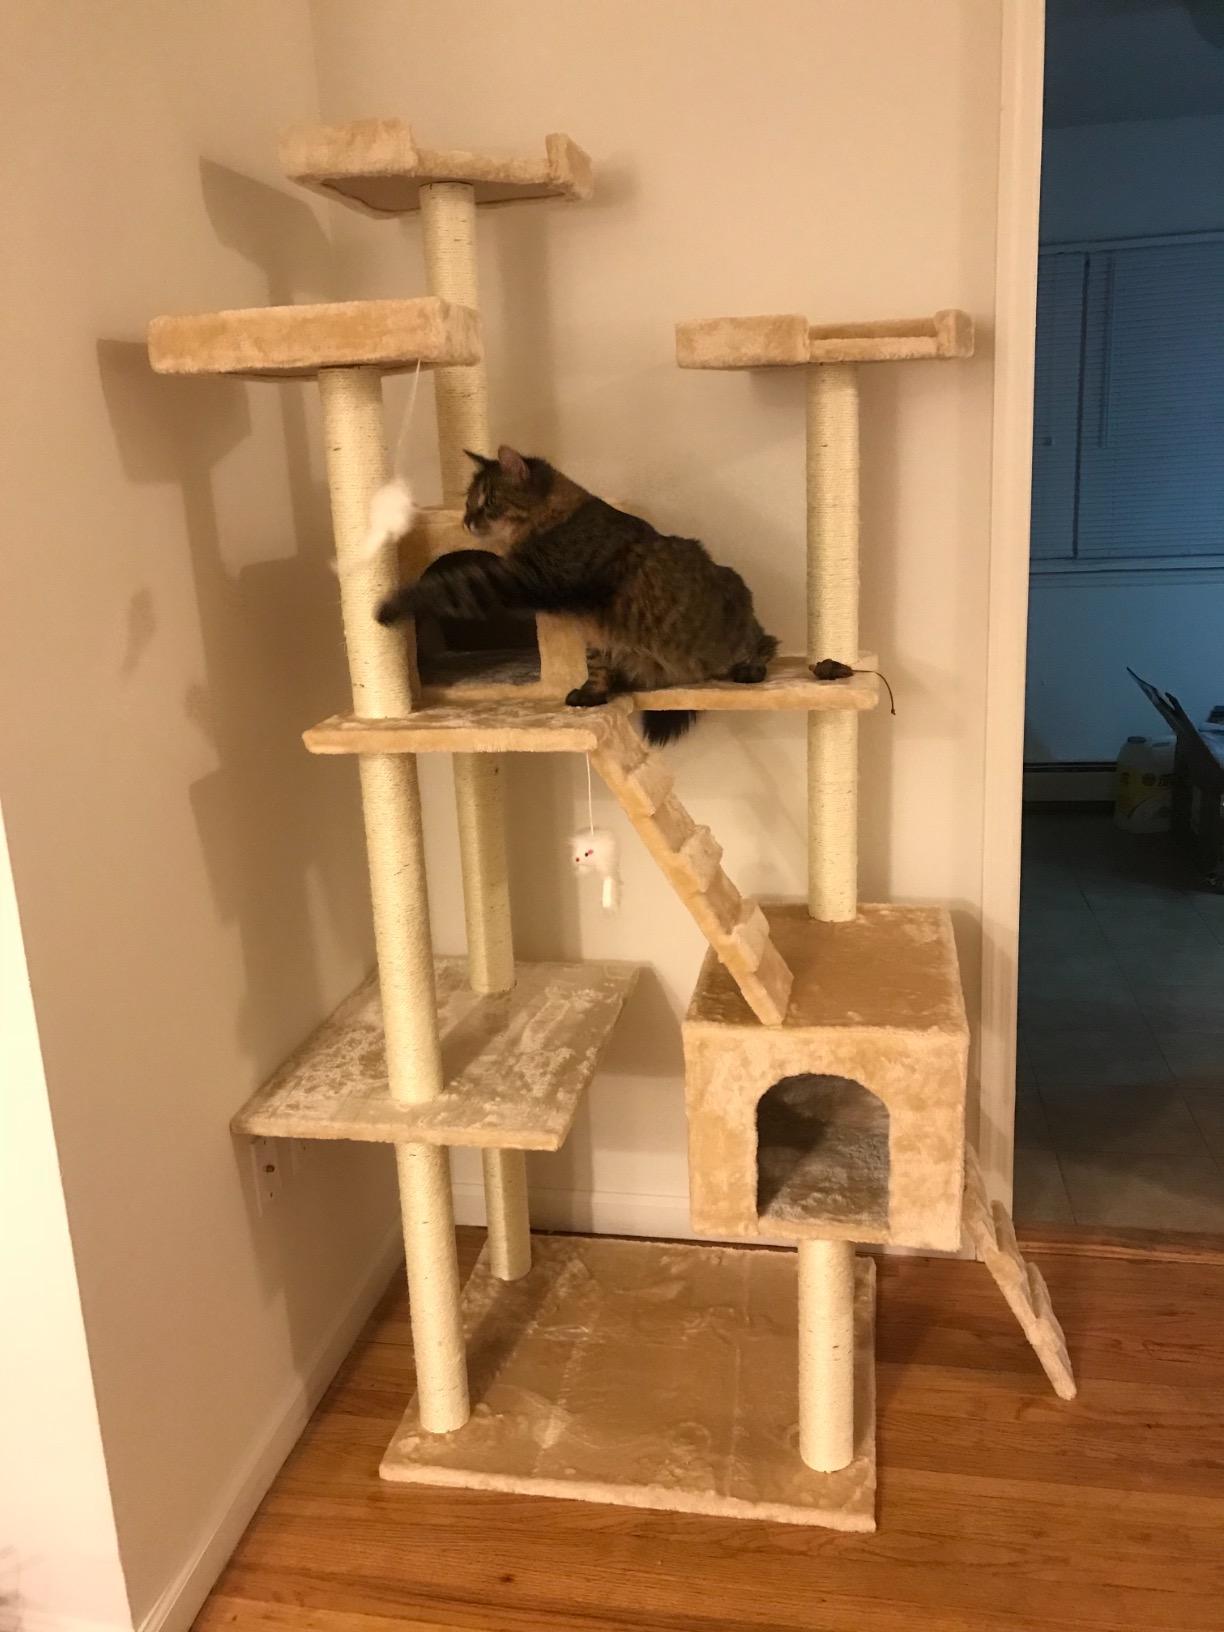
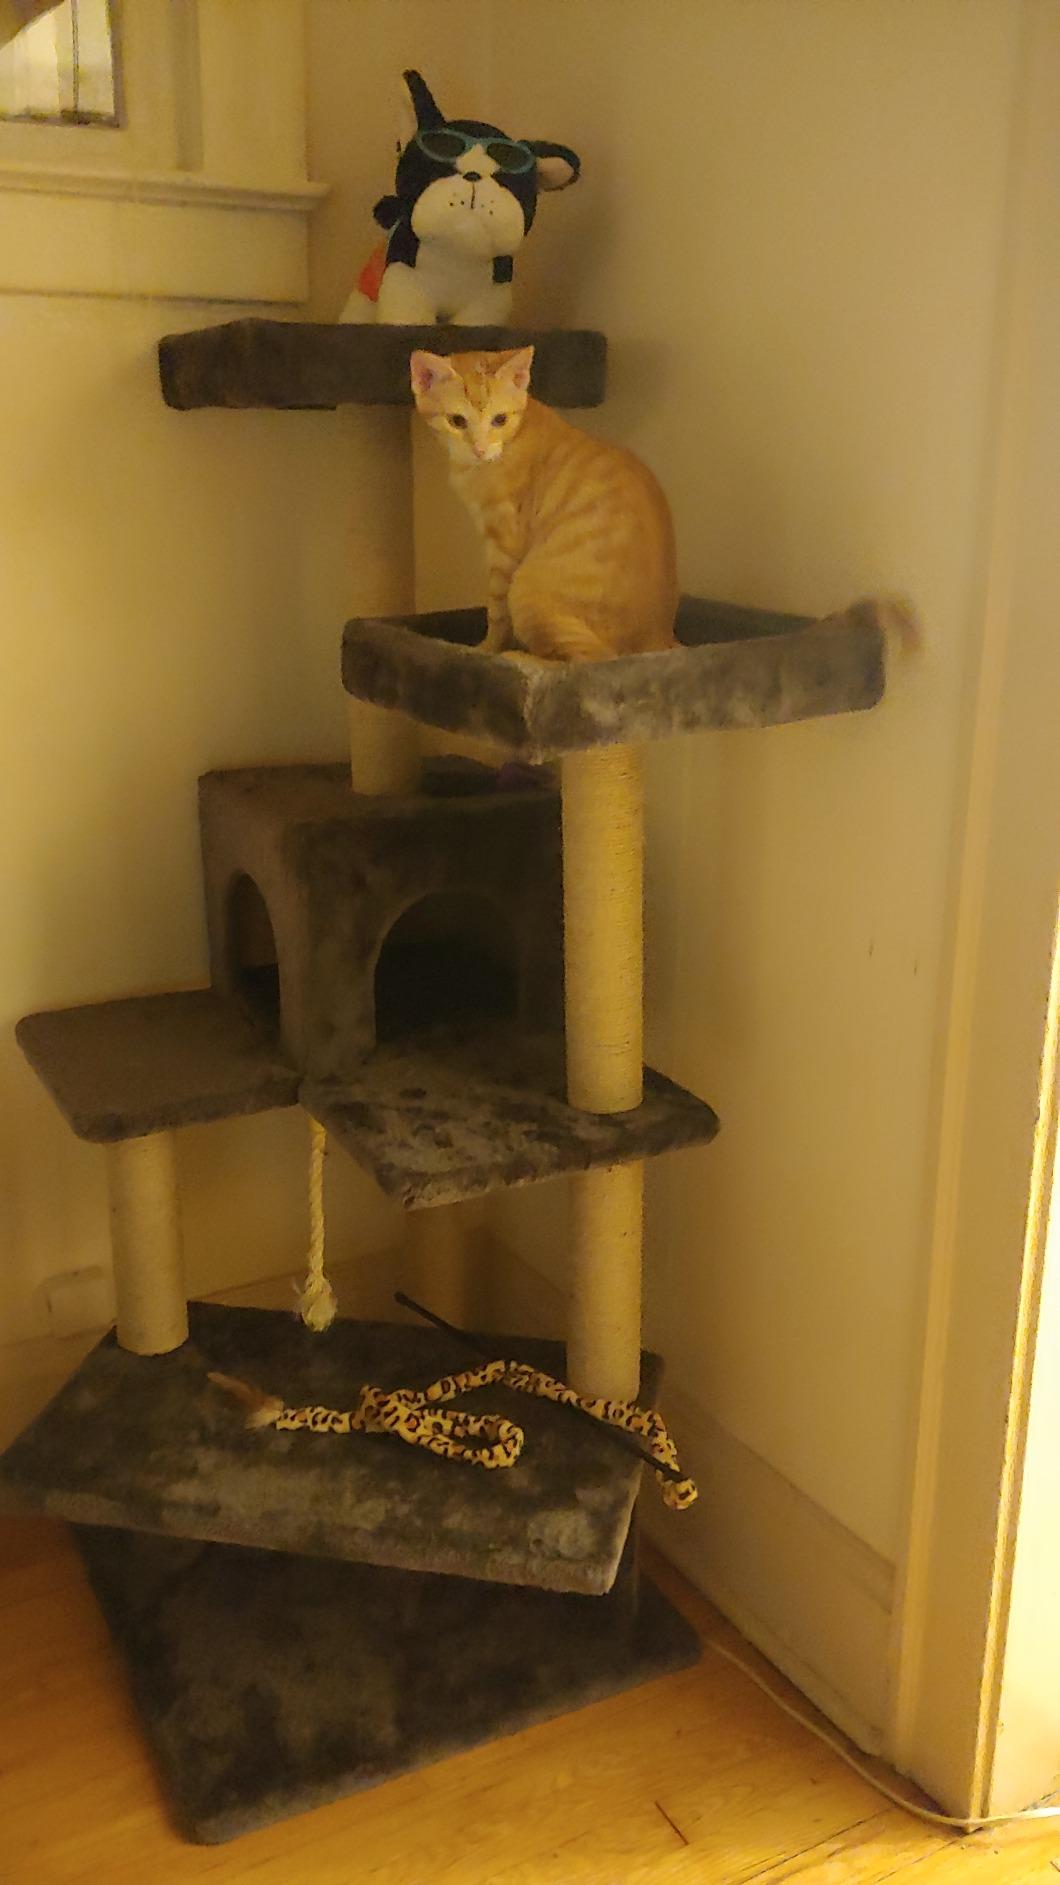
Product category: items_cat tree
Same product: no